List of rivers of Minas Gerais

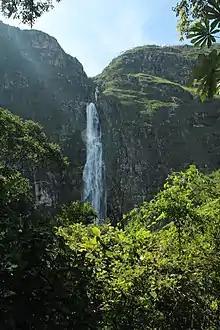
Casca d'Anta waterfall, the highest fall of São Francisco River.

List of rivers in Minas Gerais (Brazilian State). The list is arranged by drainage basin, with respective tributaries indented under each larger stream's name and ordered from downstream to upstream. All rivers in Minas Gerais drain to the Atlantic Ocean.